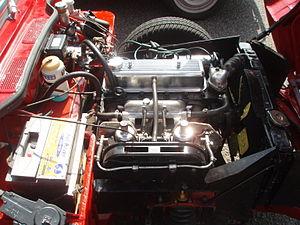
Compartiment moteur d'une Triumph Spitfire 4 MK2, restaurée dans son état d'origine (Sauf le ventilateur du radiateur, pas d'origine), vu du côté droit.
La Triumph Spitfire est une automobile de type roadster à deux places et moteur 4 cylindres en ligne, construite de 1962 à 1980 par le constructeur automobile britannique Triumph, conçue par Harry Webster, et munie d’une carrosserie dessinée par Giovanni Michelotti. Prévue pour être une voiture de sport à bon marché, elle est basée sur la Triumph Herald, une petite berline. La Triumph GT6, un coupé à moteur 6 cylindres, en est dérivée.